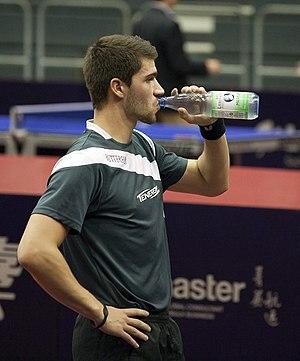
Patrick Franziska est un pongiste allemand.